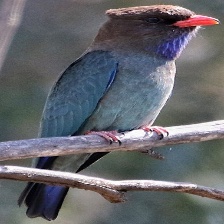
Species: ASIAN DOLLARD BIRD
Scientific name: EURYSTOMUS ORIENTALIS